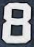
Number: 8